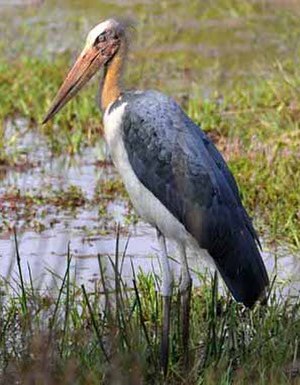
Lille adjudant
Lille adjudant er en storkefugl, der lever i det østlige Indien, Bangladesh, Sri Lanka og Sydøstasien.